HAW-1

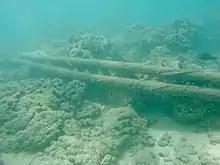
HAW-1 cable pairs seen underwater in Hanauma Bay Nature Preserve, Oahu in June 2021. Degradation of the cable armor is visible.

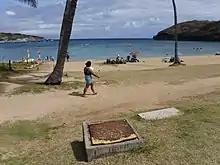
Hanauma Bay presumed beach vaults, March 2022.

HAW-1 (Hawaii No. 1) was the first submarine telephone cable laid between Hawaii and the mainland United States. HAW-1 was laid in 1957, and consisted of two cables, each transmitting in one direction over 36 channels, with an individual length of 2,625 Nmi (4,862 km). The cable spans between Hanauma Bay, Oahu, Hawaii and Point Arena, California.